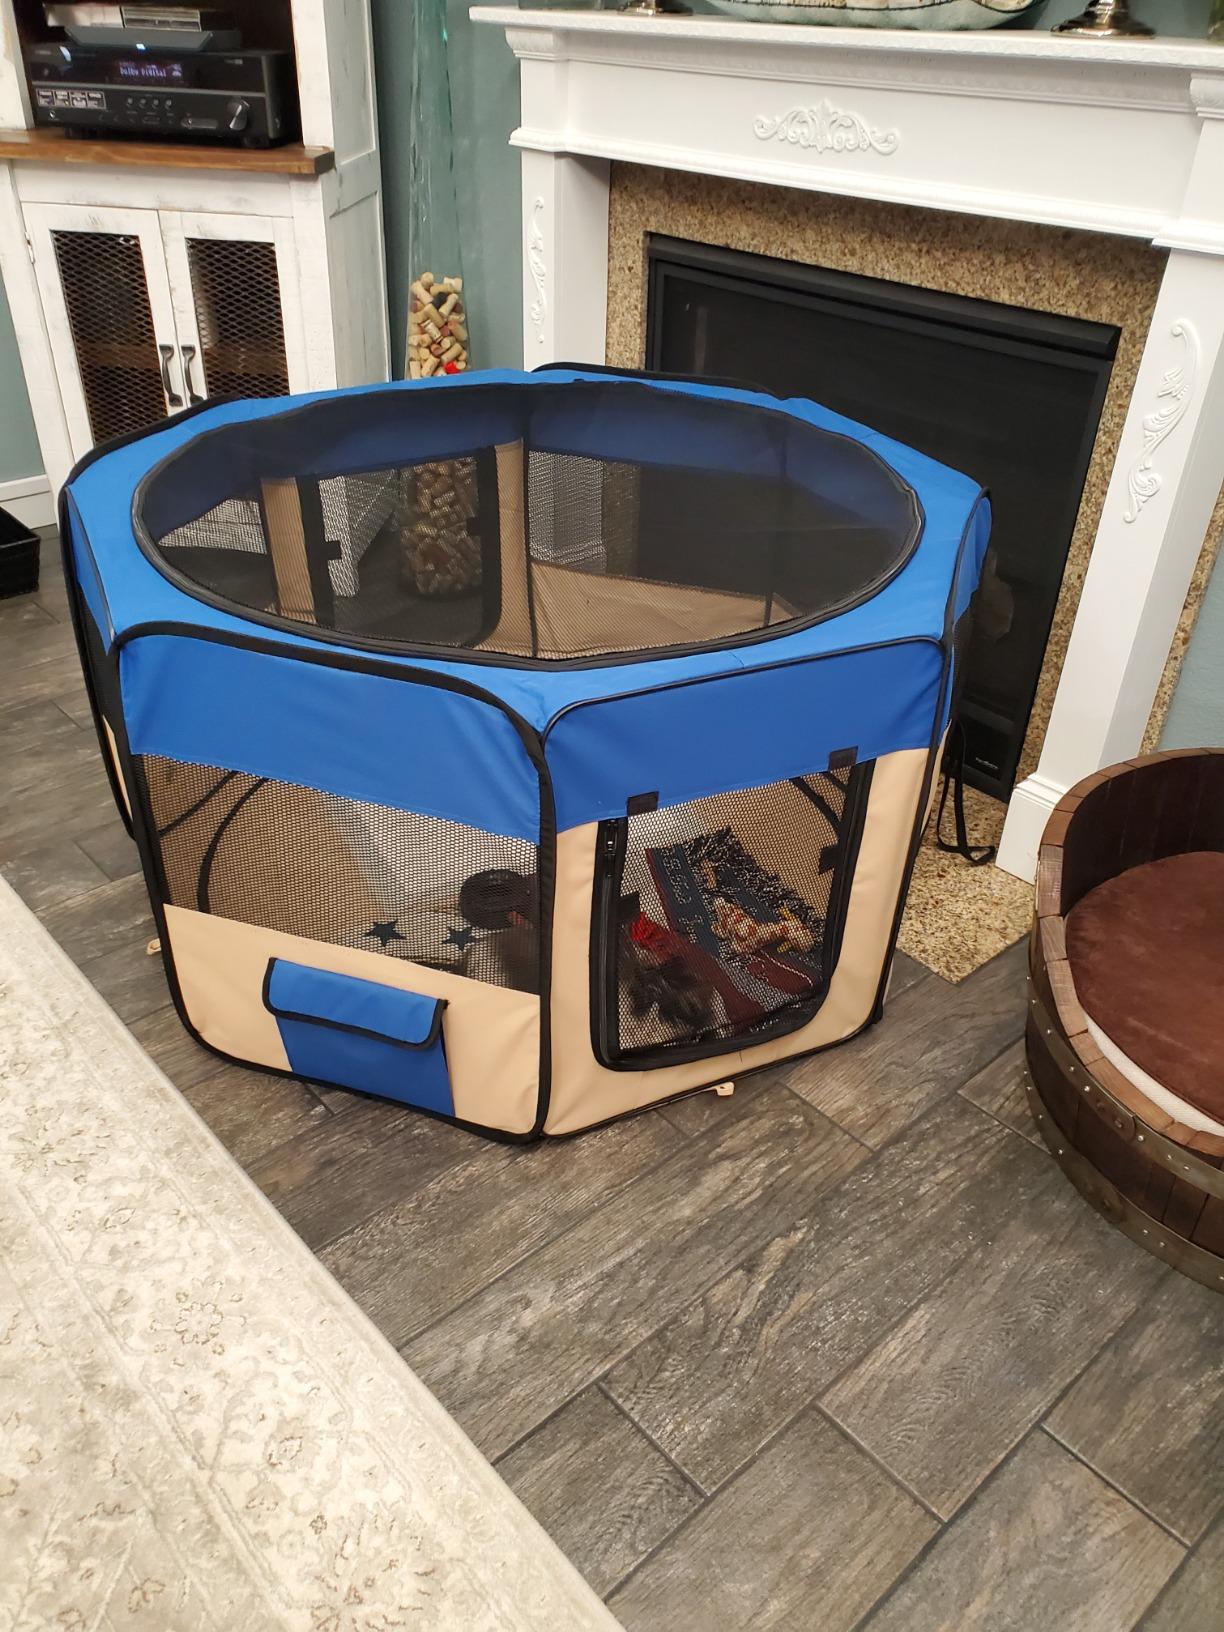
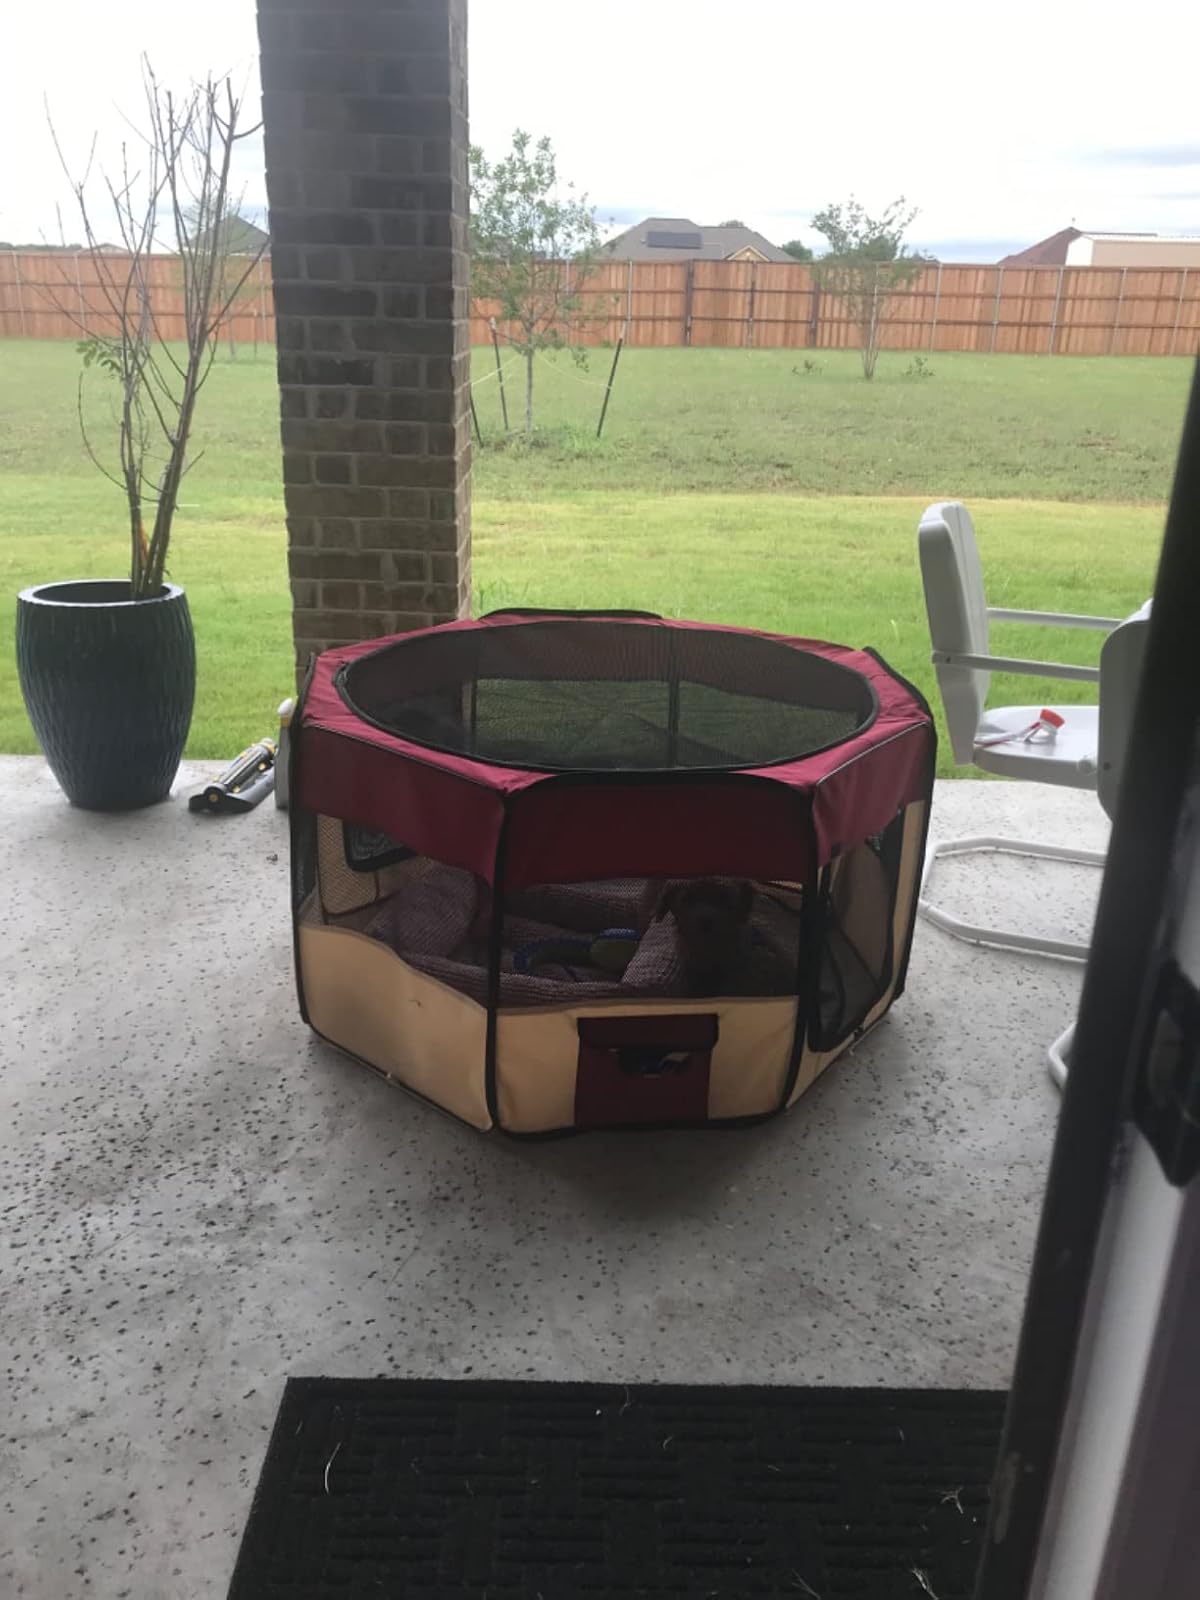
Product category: items_kennel
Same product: no